Oaxaca en la historia y en el mito

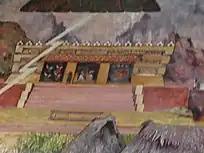

A discussion of modern Mexican muralism begins with José Vasconcelos Calderón (1882–1959). He was a maker of history in Oaxaca and Mexico, and is portrayed on the mural. After the Mexican Revolution ended in 1921, as the Secretary of Education, he obtained a large budget and generated projects to foster nationalism. His Secretariat of Education sponsored large patriotic murals in public spaces.